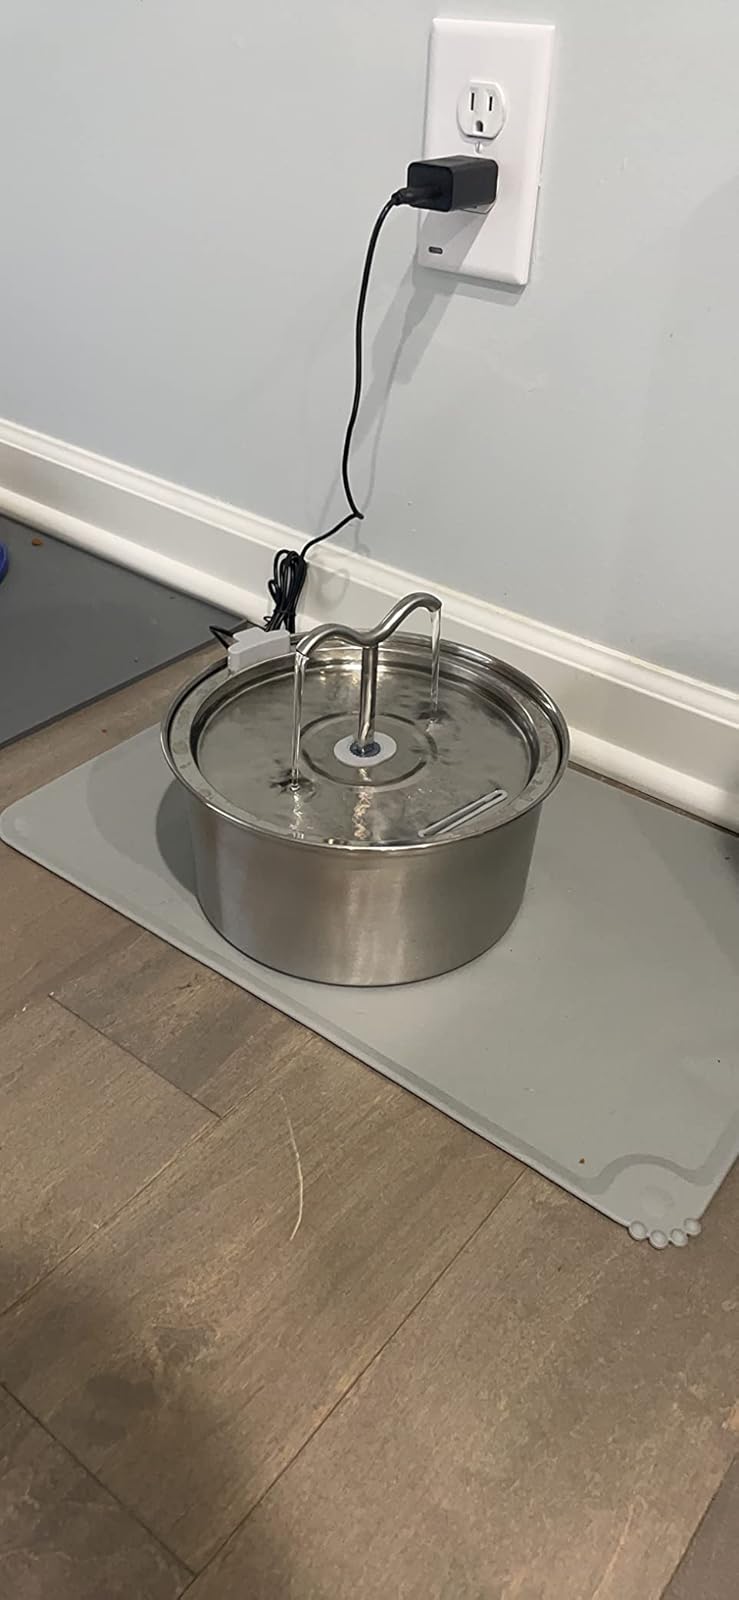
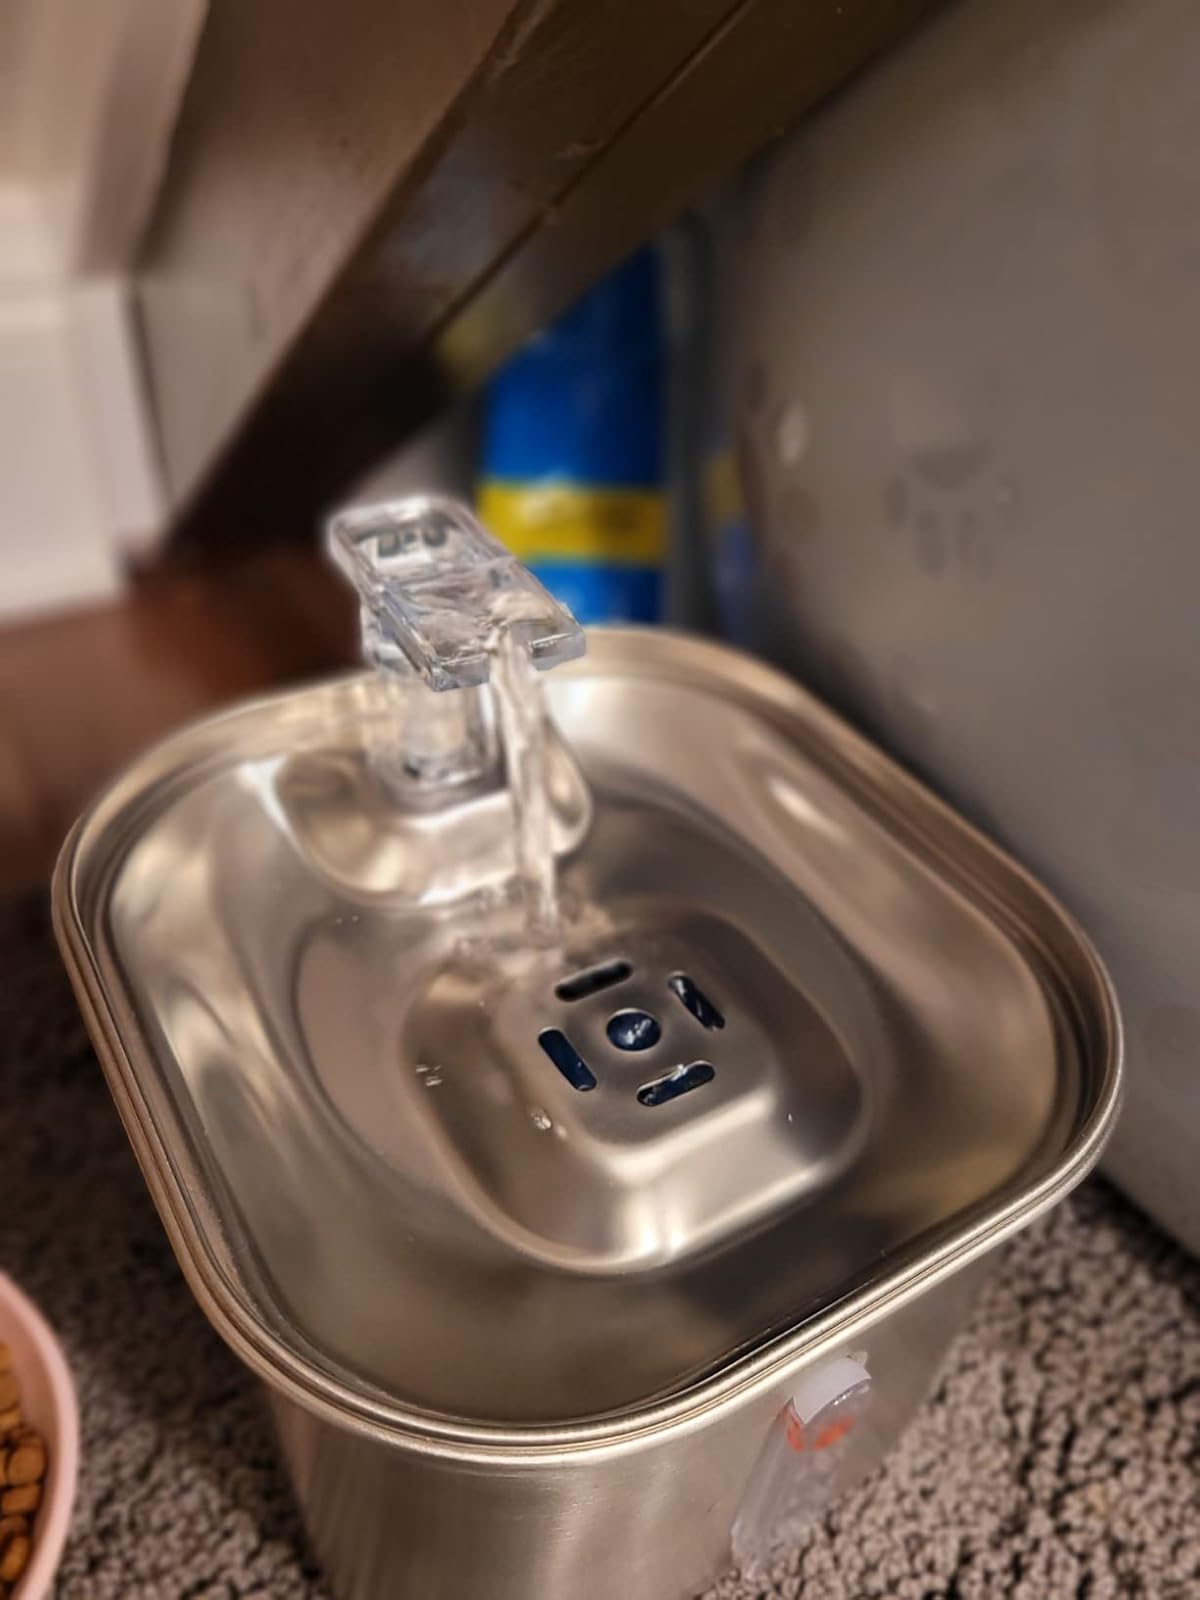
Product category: items_bowl
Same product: no